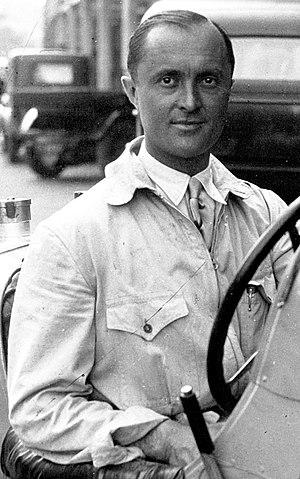
Louis Alexandre Chiron, né le 3 août 1899 à Monaco et mort le 22 juin 1979 dans la même ville, est un pilote automobile monégasque.